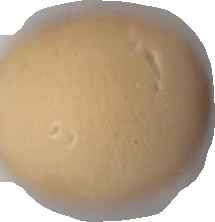
Variety: Dega